Flottemanville

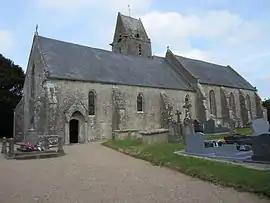
The church of Saint-Clément

Flottemanville is a commune in the Manche department in north-western France.